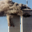
Label: skyscraper